Glória, Rio de Janeiro

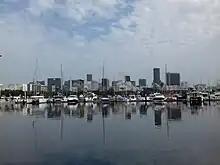
View of Marina da Glória.

Glória is a middle-class neighborhood of the city of Rio de Janeiro, Brazil. It is located between the neighbourhoods of Centro and Flamengo, Rio de Janeiro.